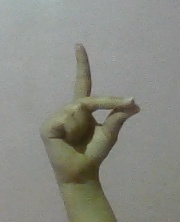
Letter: ta